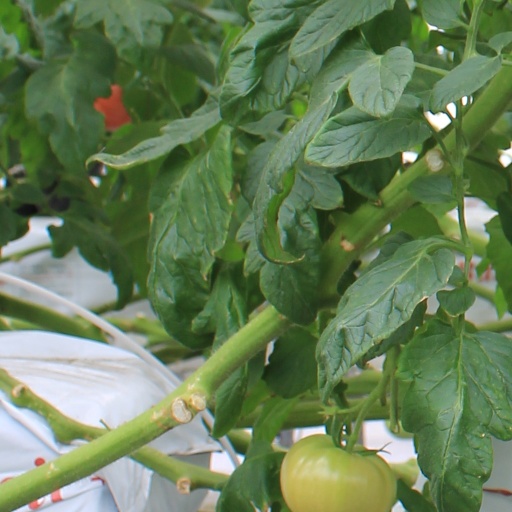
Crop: tomato